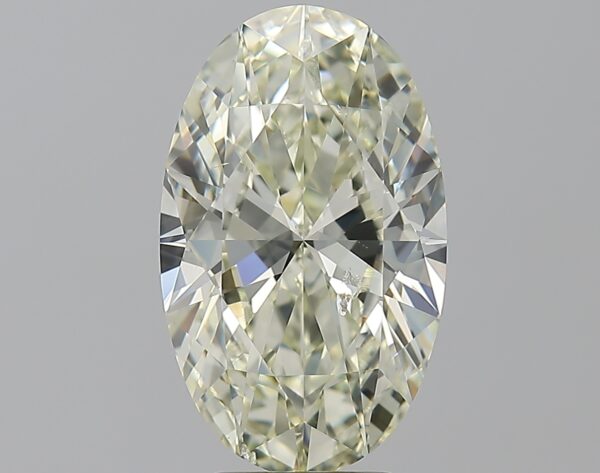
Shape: oval
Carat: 4.2
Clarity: SI2
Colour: N
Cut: EX
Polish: EX
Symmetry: EX
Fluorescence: M
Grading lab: GIA
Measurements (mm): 14.09 x 8.59 x 5.14